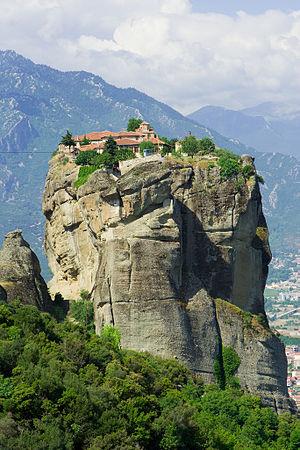
Monastère Aghia Triada dans la région des monastères des Météores en Grèce. Русский: Монастырь Святой Троицы, Метеора, Греция